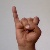
The image shows a hand gesture representing the letter 'I' in Indian Sign Language.